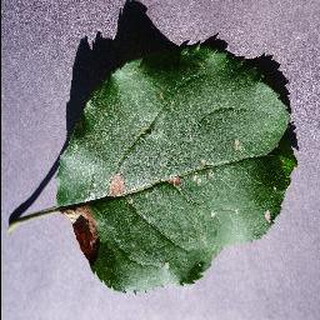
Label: apple_black_rot